Small nucleolar RNA R20

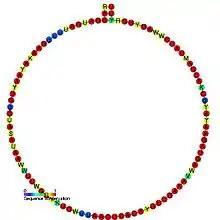
Predicted secondary structure and sequence conservation of snoR20

In molecular biology, Small nucleolar RNA R20 is a non-coding RNA (ncRNA) molecule which functions in the modification of other small nuclear RNAs (snRNAs). This type of modifying RNA is usually located in the nucleolus of the eukaryotic cell which is a major site of snRNA biogenesis. It is known as a small nucleolar RNA (snoRNA) and also often referred to as a guide RNA.